Aesthetics (textile)

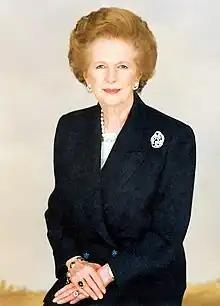
Margaret Thatcher wearing a typical power dressing outfit.

Finishing of textiles include improving of looks and functionality of the treated goods.